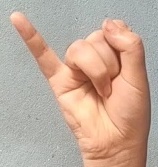
ASL sign: J